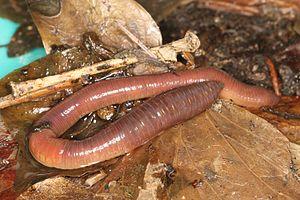
Le sous-ordre des Lumbricina, regroupe l'ensemble des vers de terre, soit treize familles et plus de 7 000 espèces décrites.
En écologie, zoologie et botanique, pour mieux les décrire, les milieux de vie sont parfois catégorisés en strates horizontales ; les espèces épigées y sont celles qui vivent sous la strate herbacée, en surface du sol ou d'un substrat naturel.